A Novel Romance

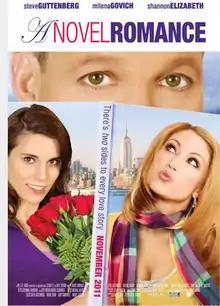

A Novel Romance is a 2011 comedy-drama film about a chance meeting between two strangers that leads the unlikely pair to become roommates, and despite their differences, the two eventually realize that they have spent all their lives waiting for one another. The film is produced by Morris S. Levy and directed by Allie Dvorin. It stars Steve Guttenberg, Milena Govich and Shannon Elizabeth, with cinematography by Jon Miguel Delgado, editing by Glenn Conte, and a musical score by Michelangelo Sosnowitz.